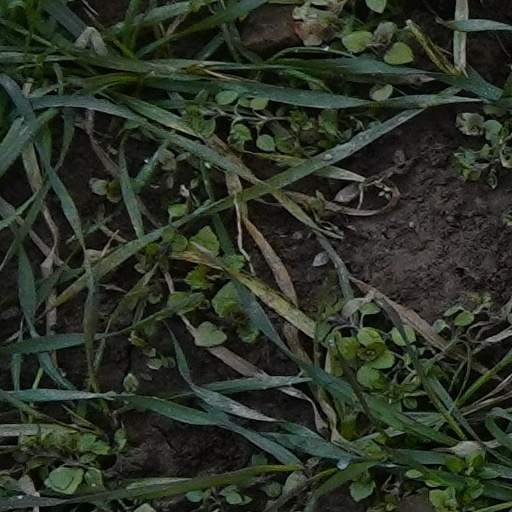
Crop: wheat